Jay Kay

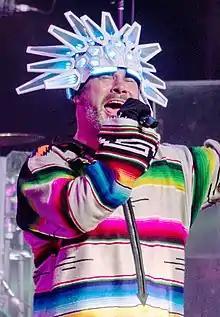
Kay performing with Jamiroquai at the 2018 Coachella Music Festival

Jason "Jay" Kay (born Jason Luís Cheetham, 30 December 1969) is a British singer and songwriter. In 1992, he co-founded the acid jazz and funk band Jamiroquai and still serves as their lead vocalist. As of 2017, the band had sold more than 26 million albums worldwide.